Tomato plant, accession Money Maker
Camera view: vertical (180 deg); turntable rotation: 240 degrees
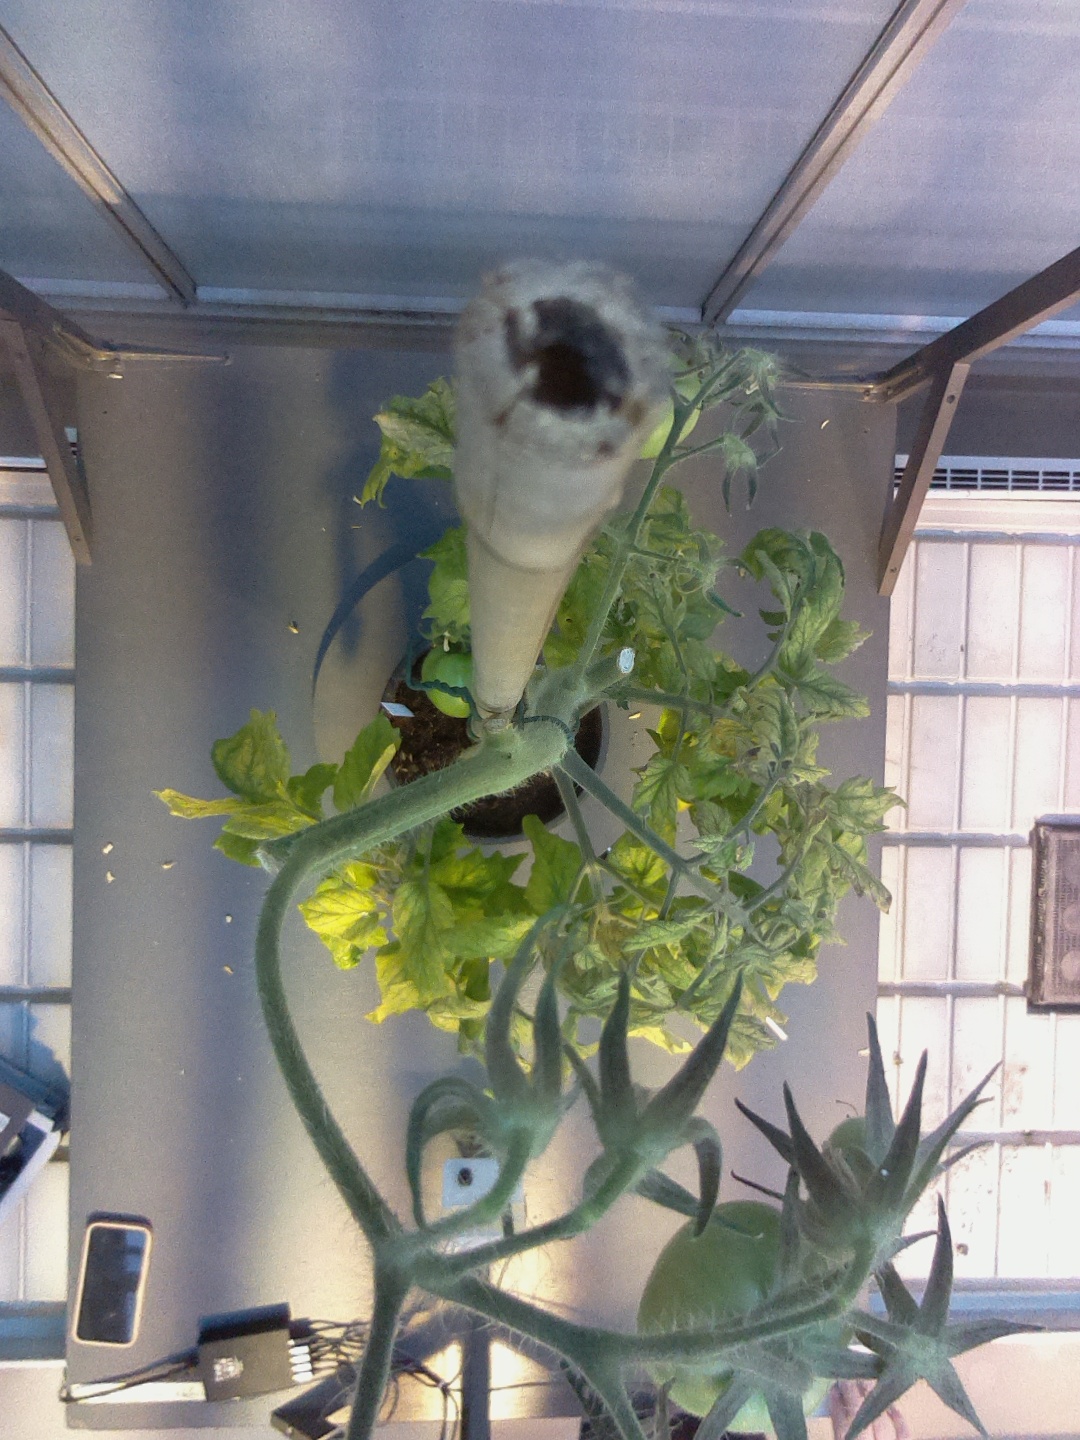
BBCH growth stage 78: 80% -90% of final fruit size